Rachischisis

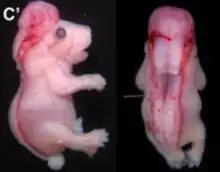
Craniorachischisis in a mouse embryo at day 18.5

Rachischisis (Greek: "rhachis - ῥάχις" - spine, and "schisis - σχίσις" - split) is a developmental birth defect involving the neural tube. This anomaly occurs in utero, when the posterior neuropore of the neural tube fails to close by the 27th intrauterine day. As a consequence the vertebrae overlying the open portion of the spinal cord do not fully form and remain unfused and open, leaving the spinal cord exposed. Patients with rachischisis have motor and sensory deficits, chronic infections, and disturbances in bladder function. This defect often occurs with anencephaly.